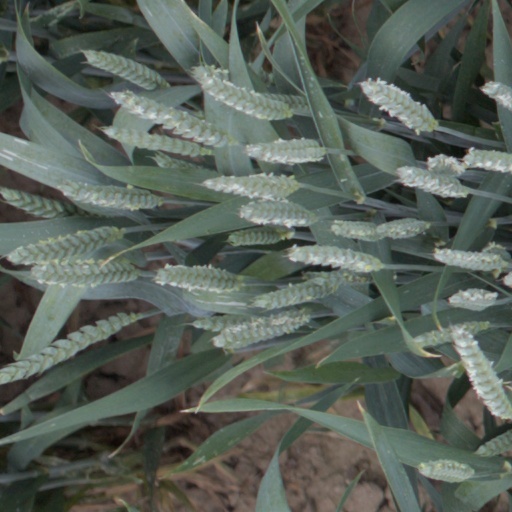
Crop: wheat